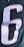
Number: 6